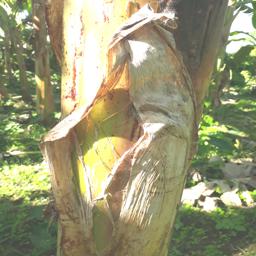
Label: PSEUDOSTEM WEEVIL